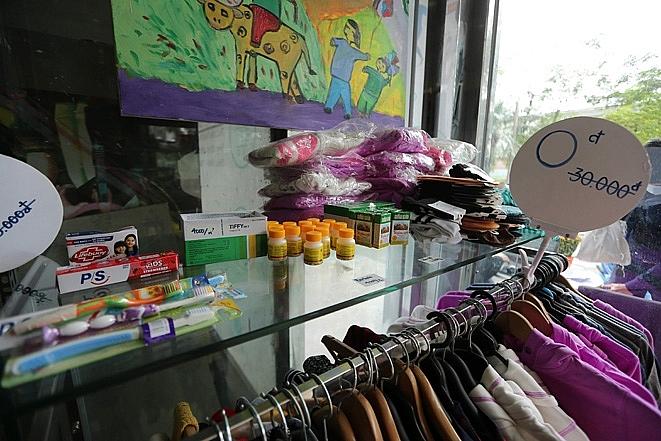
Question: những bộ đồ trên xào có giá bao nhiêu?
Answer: có giá 0 đồng